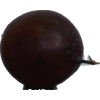
Label: gooseberry